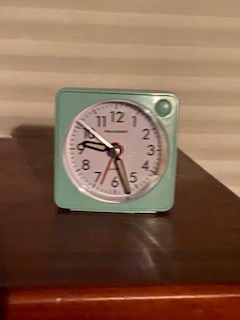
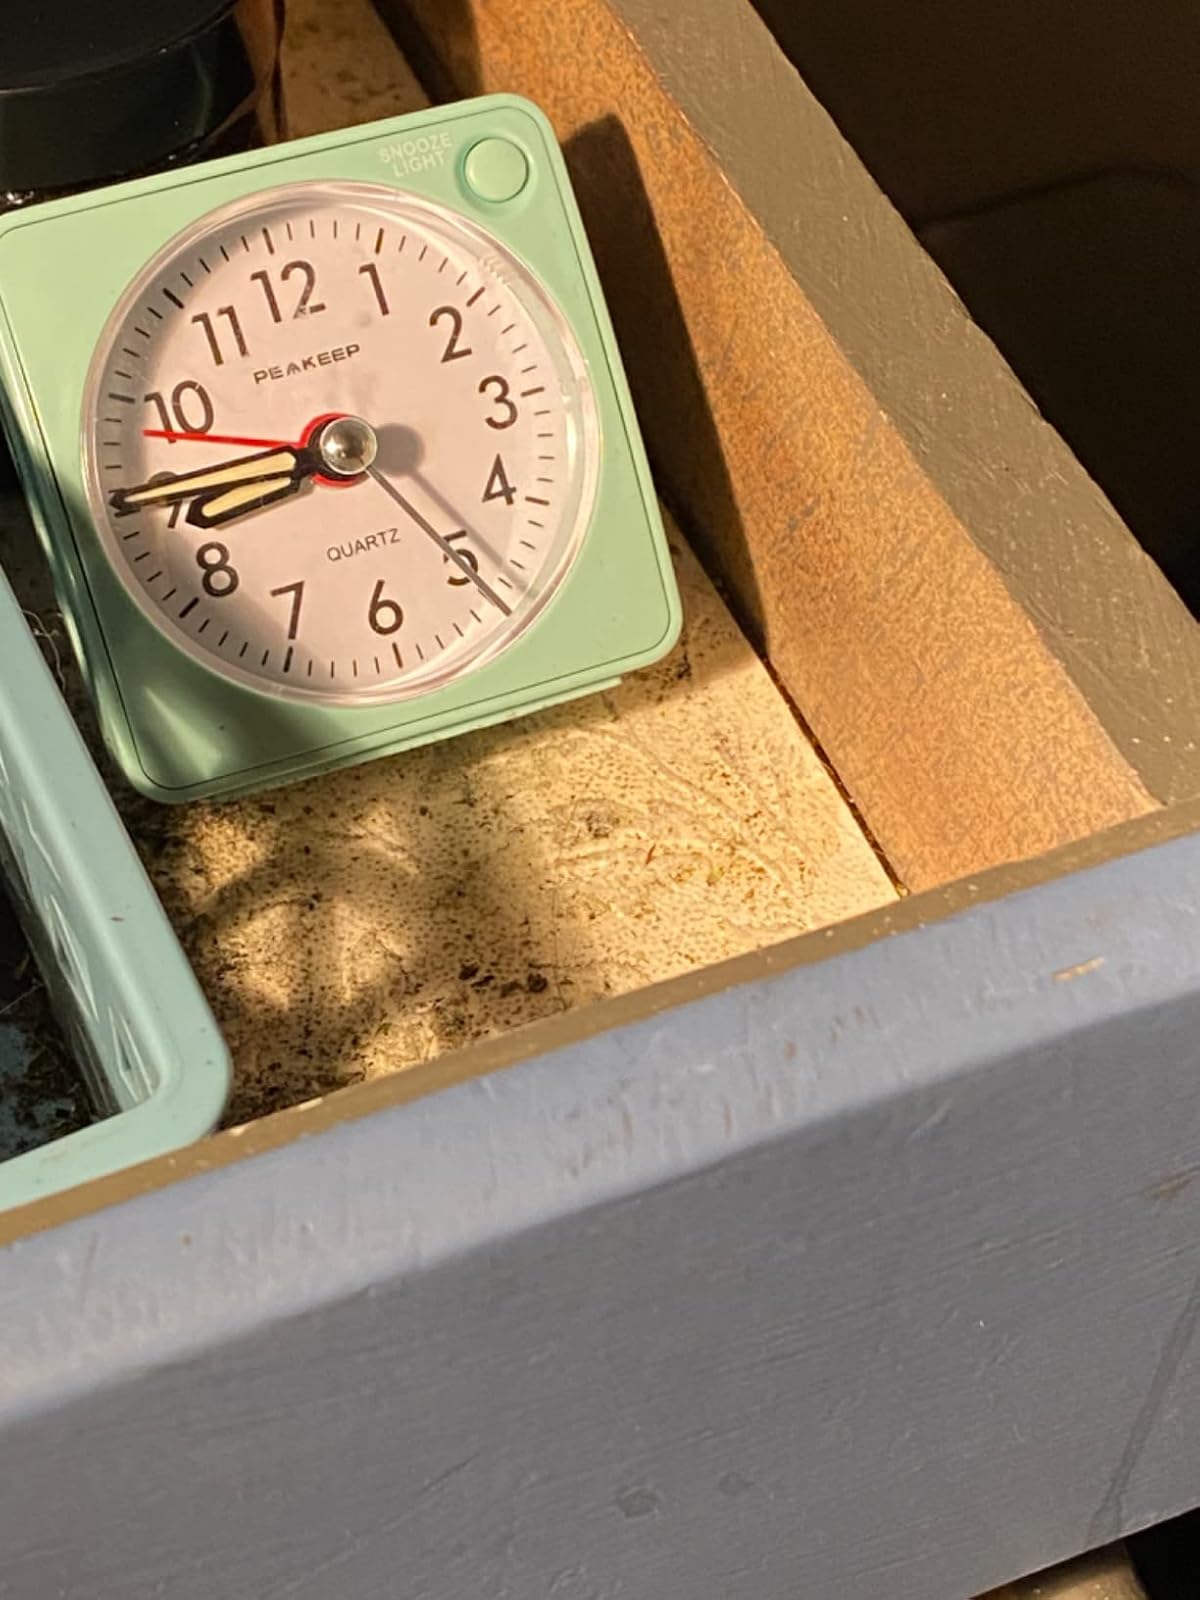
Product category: clock
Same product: yes